Tachinidae

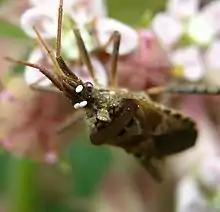
Tachinid eggs (possibly "Trichopoda pennipes") on "Leptoglossus occidentalis"

Probably the majority of female tachinids lay white, ovoid eggs with flat undersides onto the skin of the host insect. Imms mentions the genera "Gymnosoma", "Thrixion", "Winthemia", and "Eutachina" as examples. In a closely related strategy some genera are effectively ovoviviparous (some authorities prefer the term "ovolarviparous") and deposit a hatching larva onto the host. For example, this occurs in Tachinidae species which parasitize the butterfly "Danaus chrysippus" in Ghana. The free larvae immediately bore into the host's body. Illustrative genera include "Exorista" and "Voria". Many tachinid eggs hatch quickly, having partly developed inside the mother's uterus, which is long and often coiled for retaining developing eggs. However, it is suggested that the primitive state probably is to stick unembryonated eggs to the surface of the host.